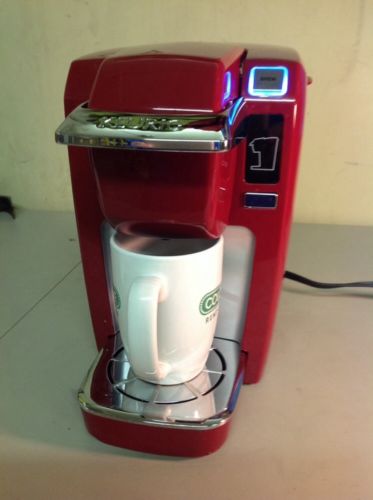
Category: coffee maker